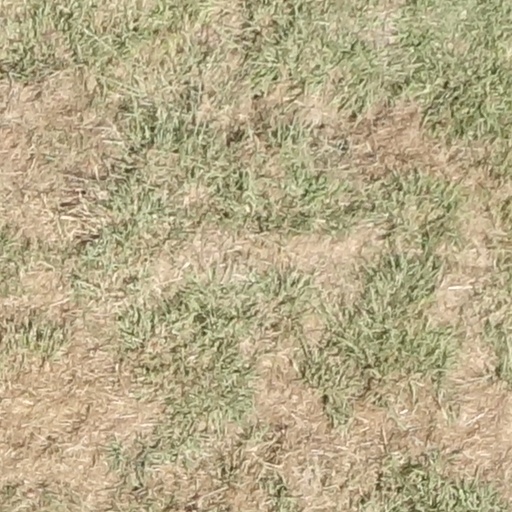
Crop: sorghum